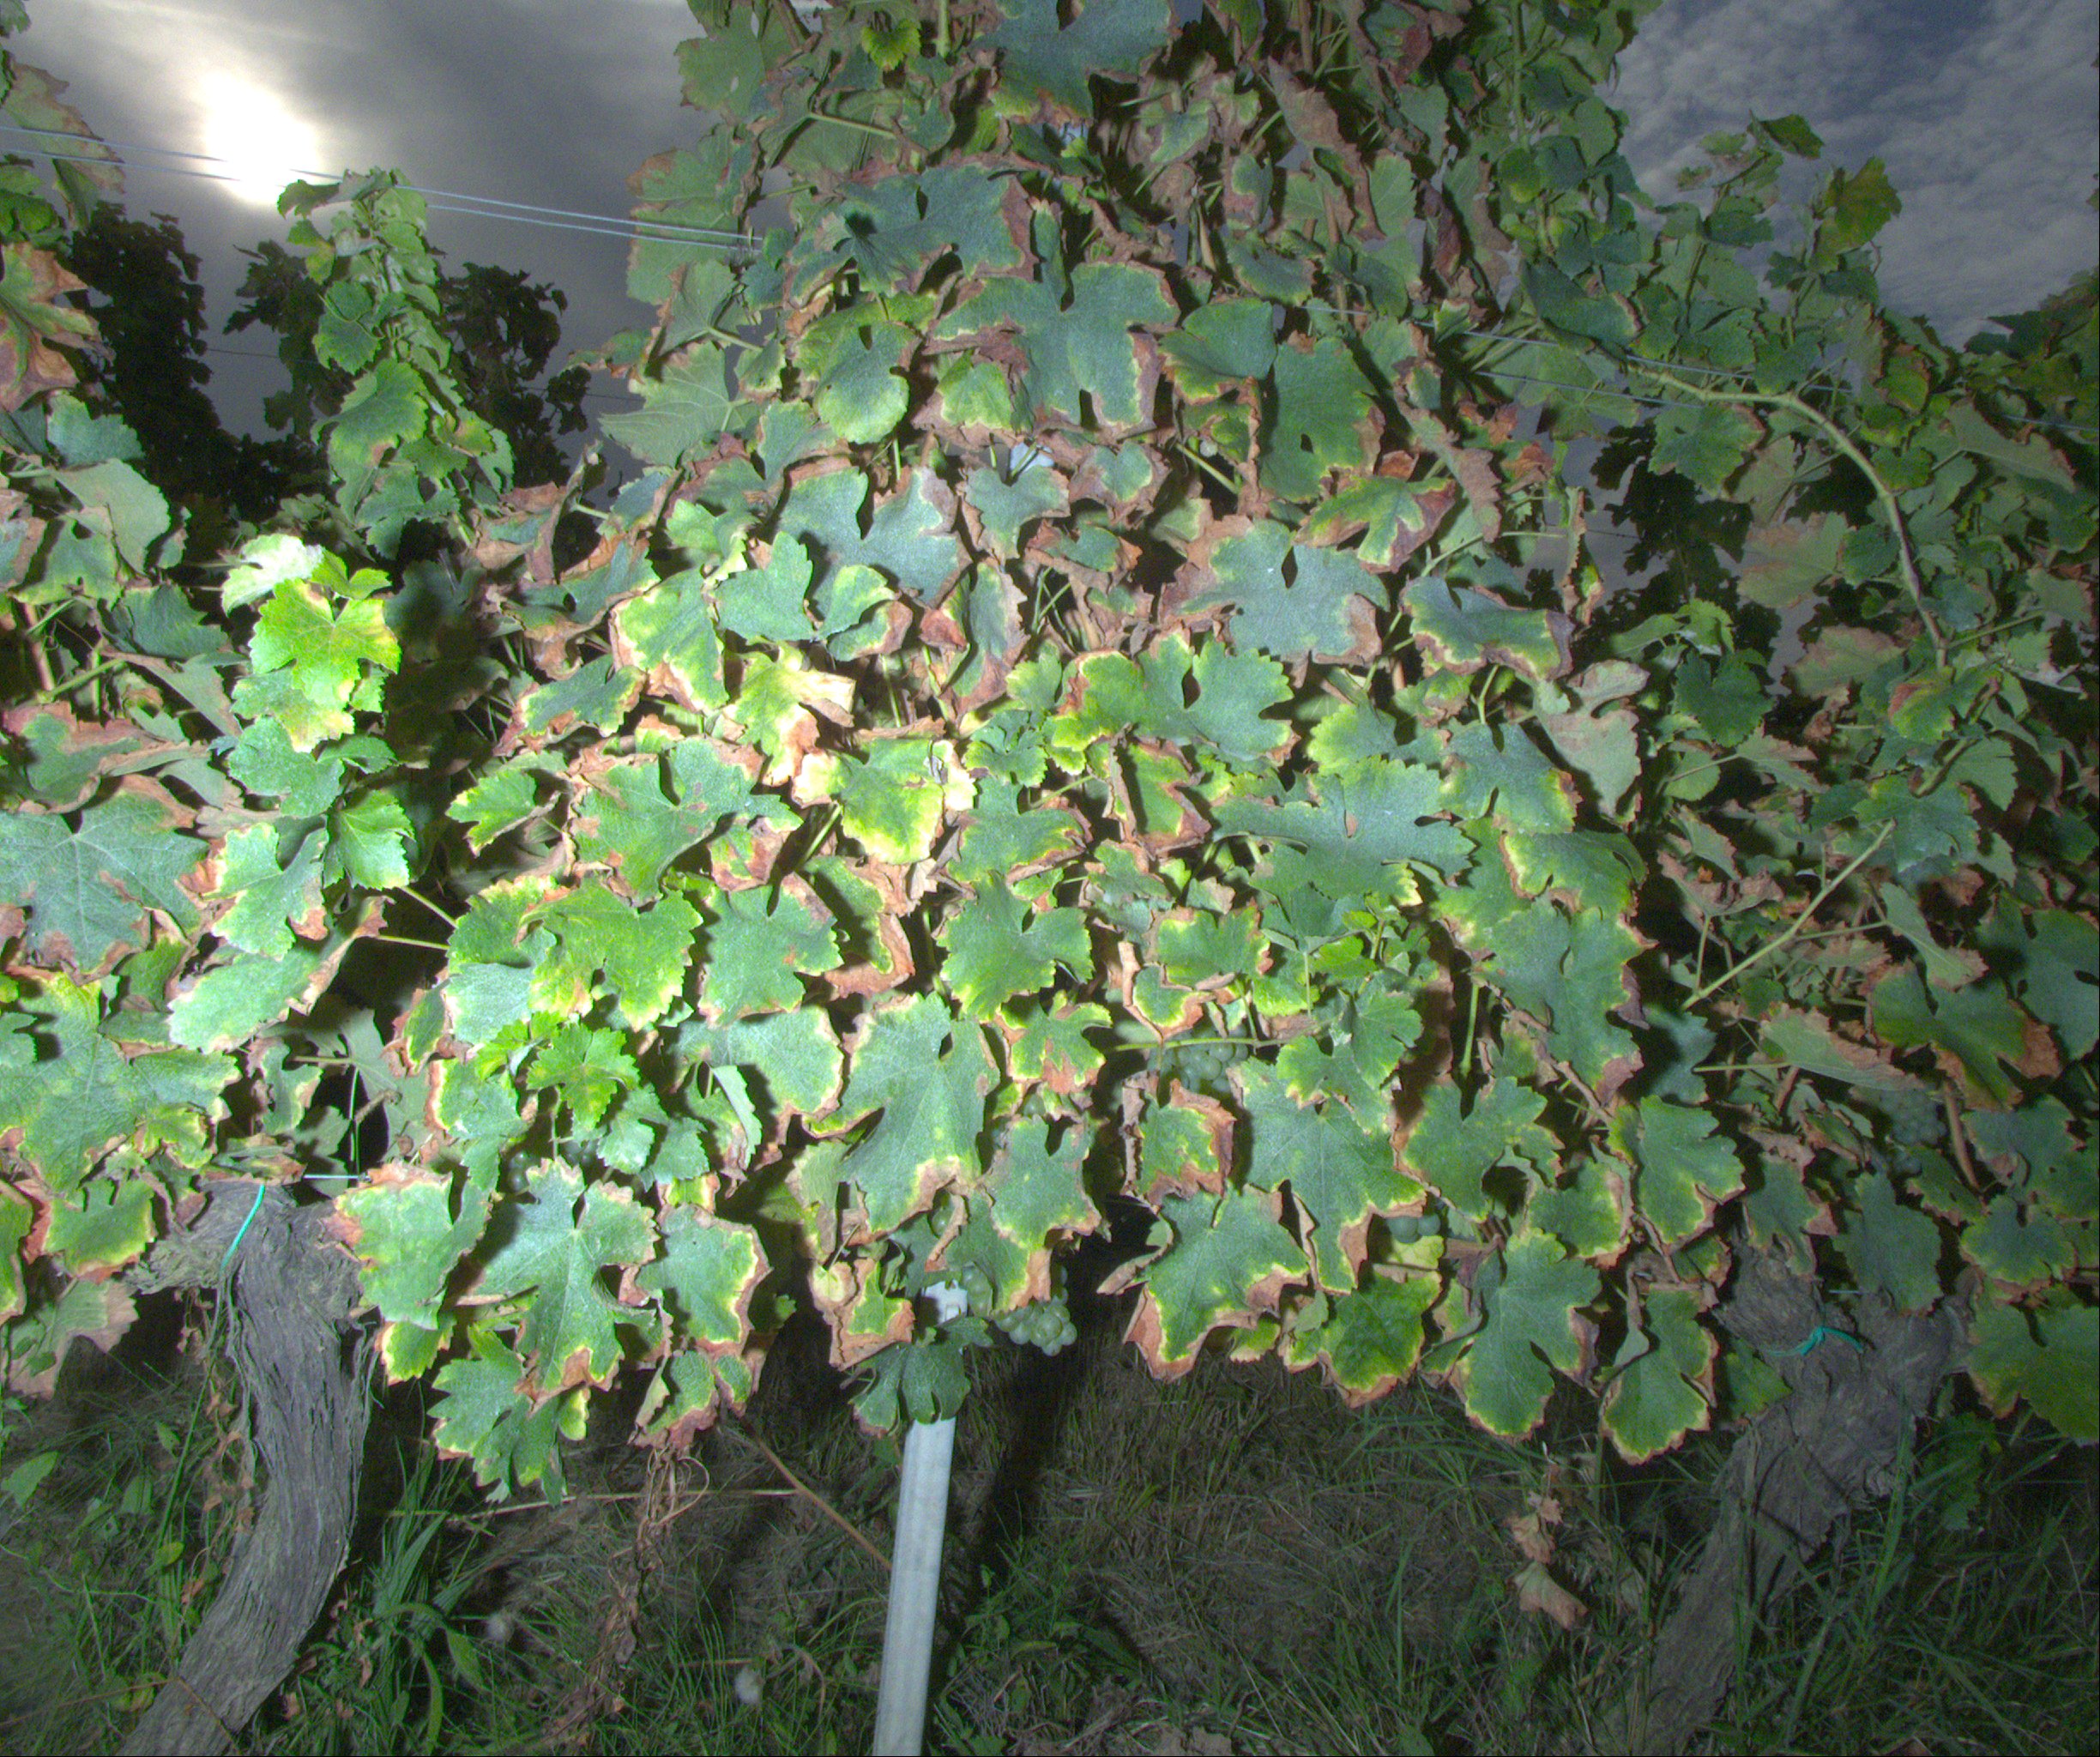
Grape variety: sauvignon-blanc
Disease: confounding disease (conf)